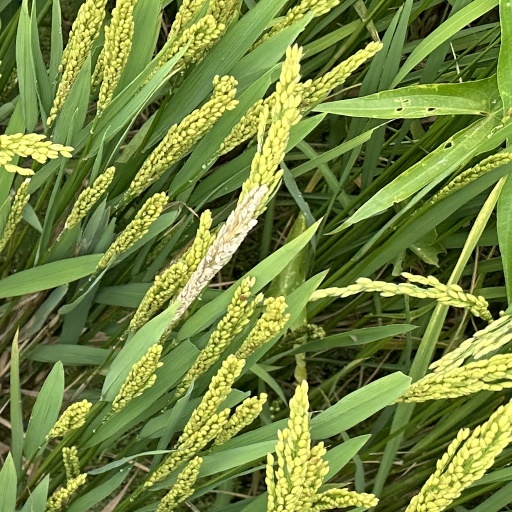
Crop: rice